Symphony No. 1 (Haydn)

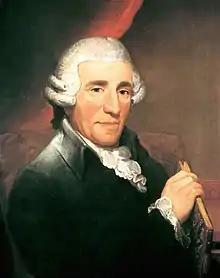
Joseph Haydn

Joseph Haydn's Symphony No. 1 in D major, Hoboken I/1, was written in 1759 in Unter-Lukawitz, while in the service of Count Morzin. While it is reliably known that No. 1 was written in 1759, H. C. Robbins Landon cannot rule out that No. 2, No. 4, or both could have been composed in 1757 or 1758, which would make the D major symphony Haydn's third, rather than first.